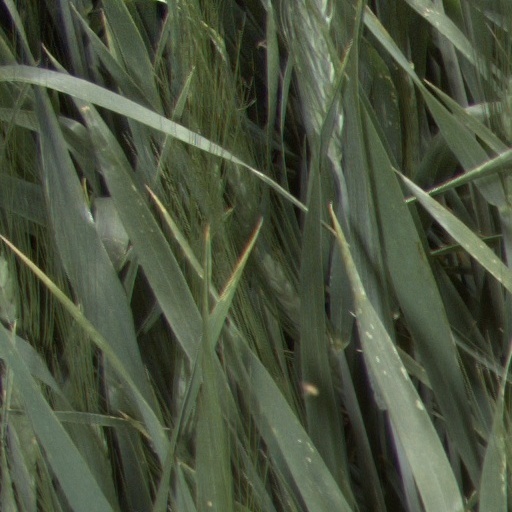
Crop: wheat